Žarkovac (Sombor)

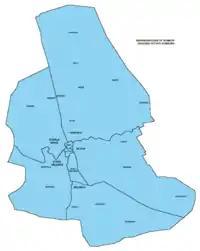
Neighborhoods of urban Sombor

Žarkovac is a small settlement (hamlet) in Serbia. It is situated in the Sombor municipality, West Bačka District, Vojvodina province.